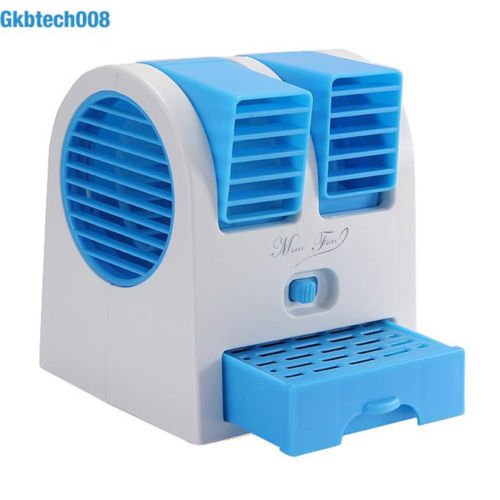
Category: fan